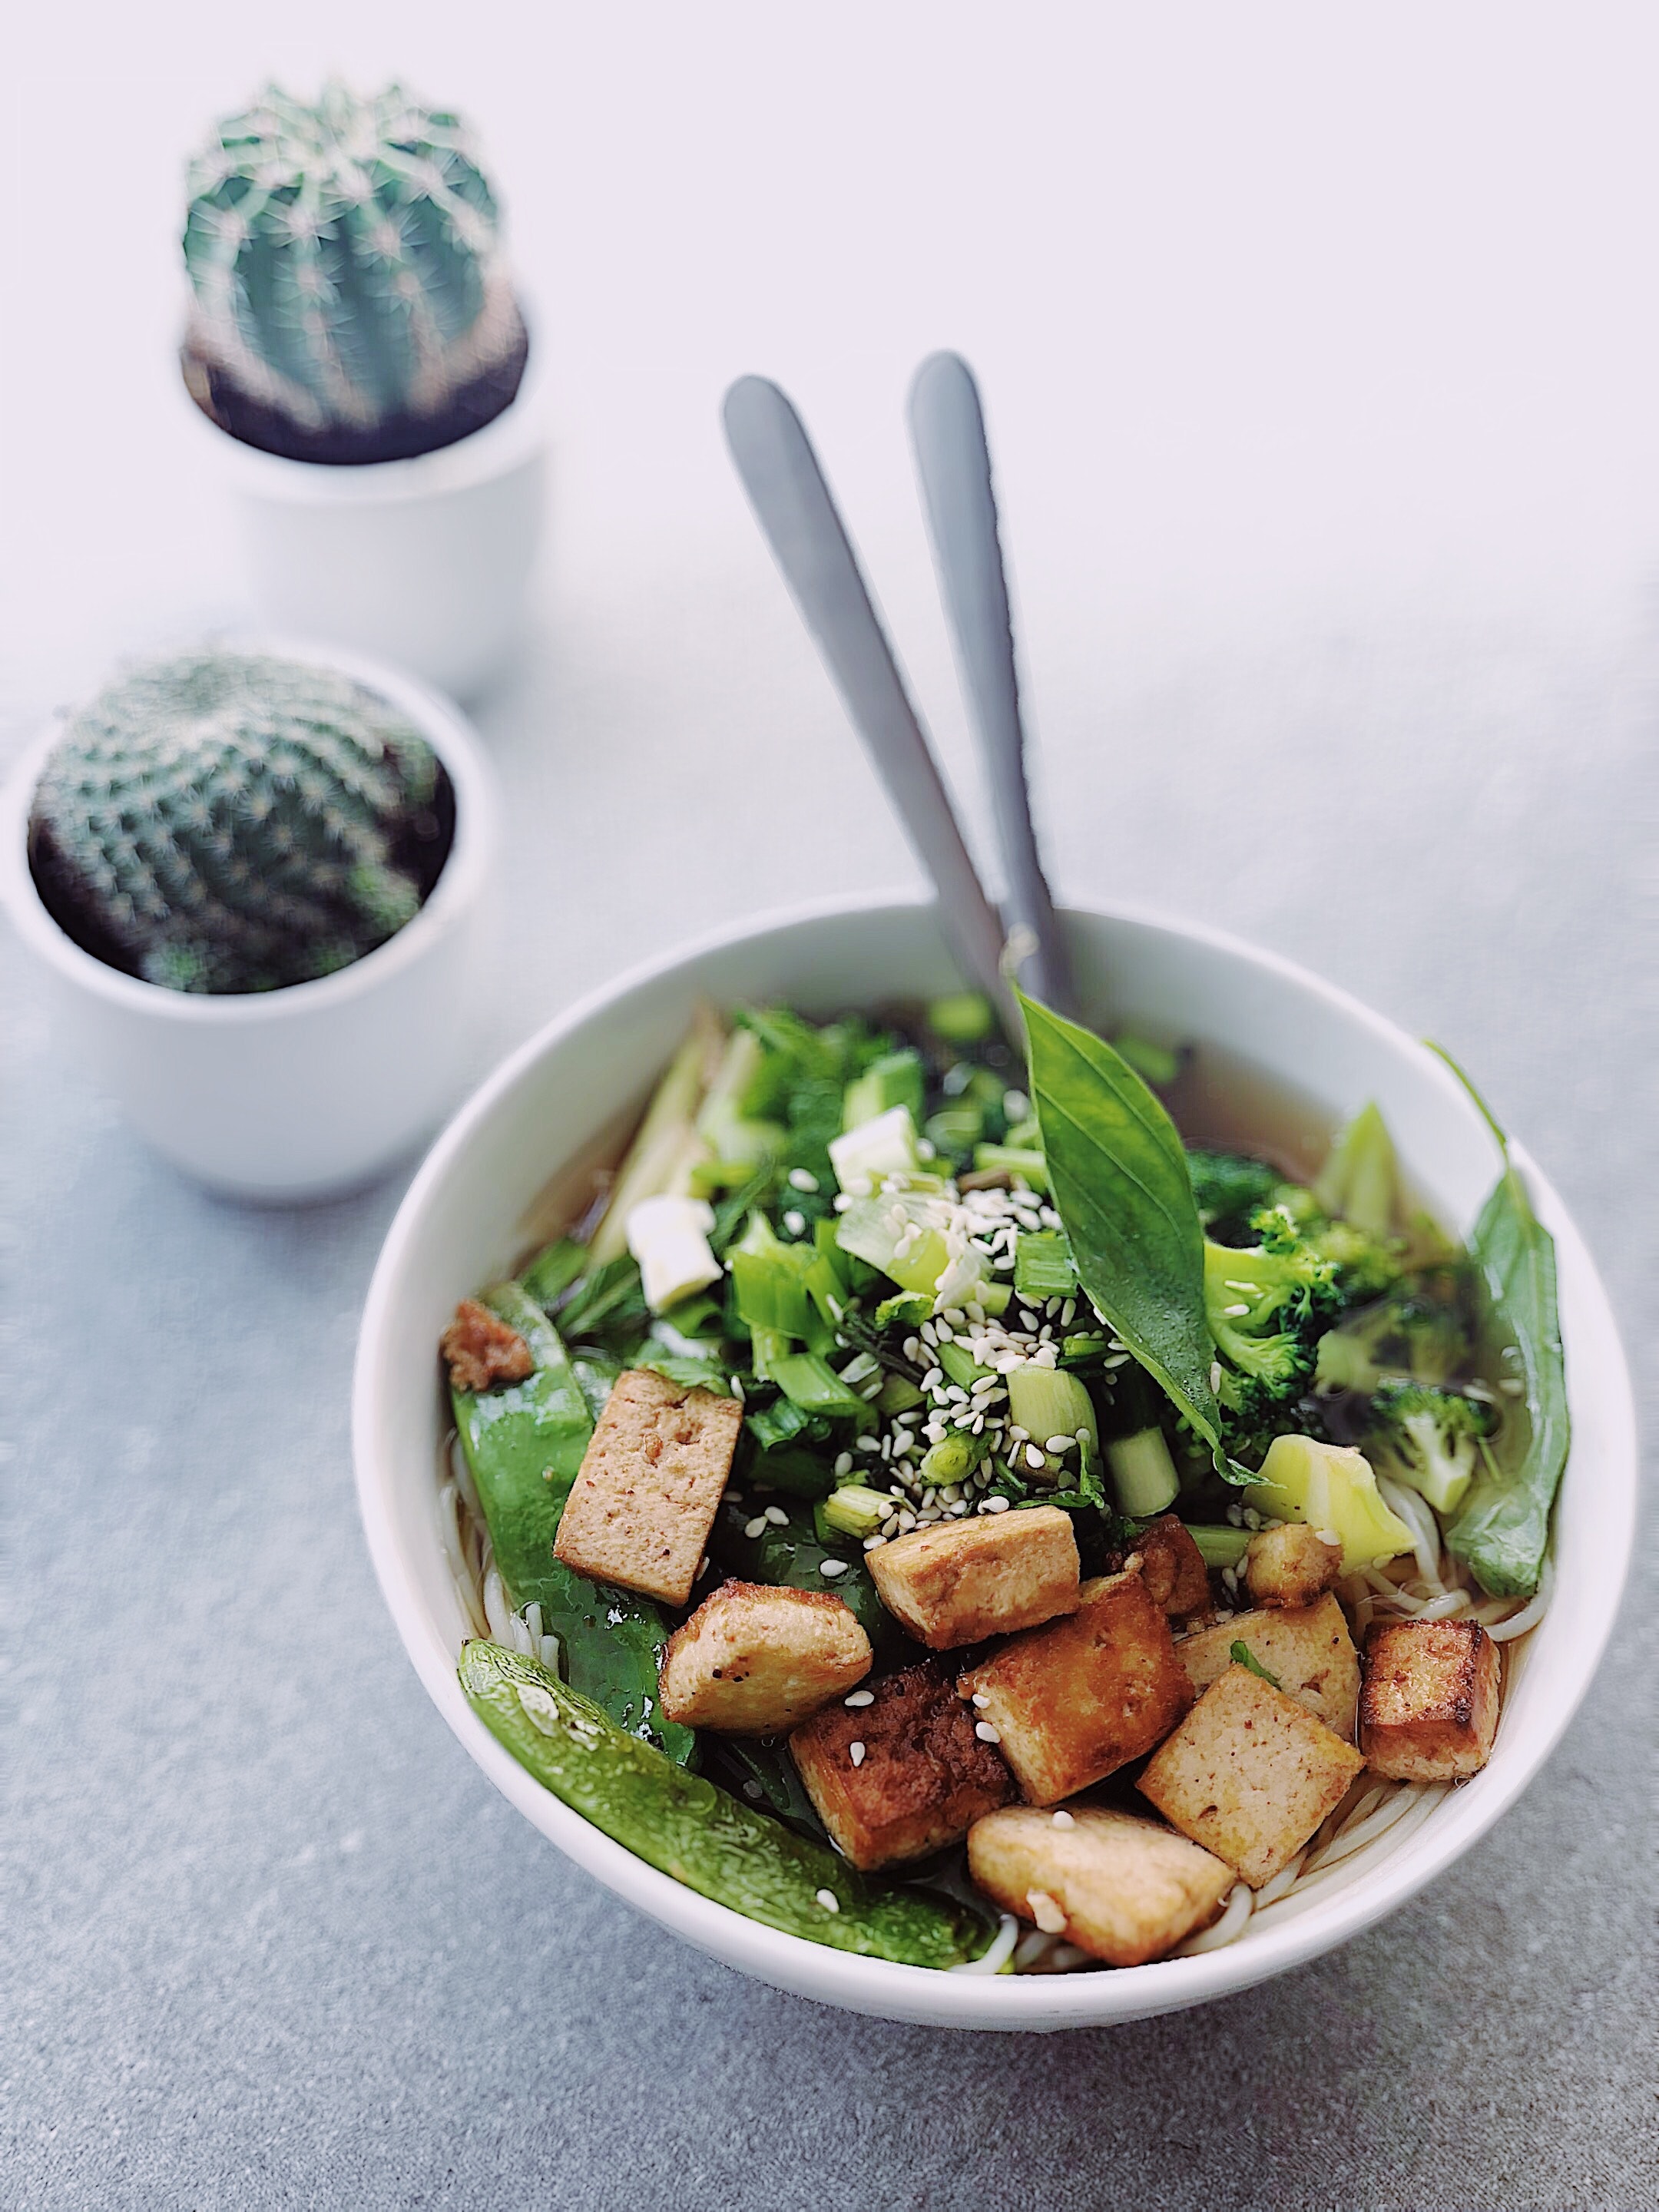
dish, food, cuisine, ingredient, vegetable, vegetarian food, salad, produce, vegan nutrition, recipe, leaf vegetable, cruciferous vegetables, broccoli, spinach salad, caesar salad, superfood